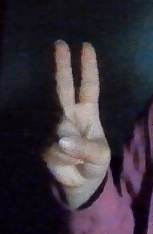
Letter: taa